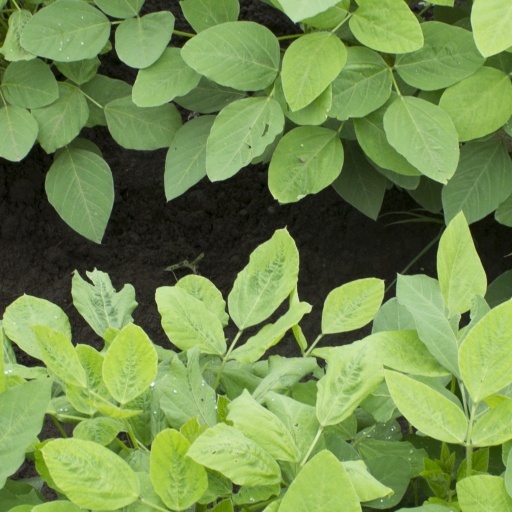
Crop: soybean